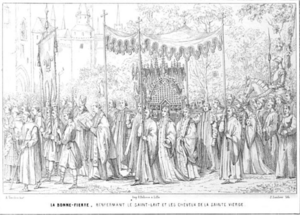
Reliques du saint Lait et des cheveux de la Vierge, Bonne-Fierté, Lille.
Les reliques de la grotte du Lait de la Vierge, dites autrefois « reliques du saint Laict », abrégé de « reliques de la Grotte du Lait », furent importées durant des siècles dans toute l'Europe. Par leurs propriétés, elles correspondaient un peu à l'eau de la Grotte de Lourdes de nos jours, un « souvenir » ramené d'un lieu saint, aux vertus réputées curatives, d'une grotte autrefois universellement vénérée, avant celle de Lourdes. Un texte de Laurentius Surius témoigne de l'ancienneté de cette coutume concernant la grotte du lait, où venaient prier des femmes de toute confession, juives, musulmanes et chrétiennes, d'envoyer dans toute l'Europe des tablettes et des petits pains de cette craie, terre blanche et friable, pour guérir les malades, de même qu'on les rapportait en tant que souvenir, curiosité, ou objet de dévotion.